SS Ussukuma

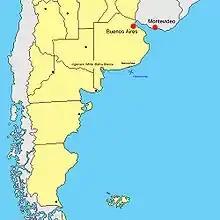
Location of the wreck of the "Ussukuma"

On the outbreak of war on 1 September 1939 she was lying off Lorenço Marques and was taken over by the Abwehr for service in the South Atlantic. In late September she went to South America and on 11 October reached Bahía Blanca in Argentina, where she stayed until 4 December Her captain Karl Schulte fell ill there and was replaced by Hugo Wilmsen from the "Nienburg".